Mot i brøstet

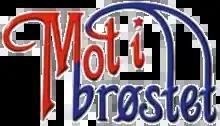

Mot i Brøstet is a Norwegian television sitcom created by Tore Ryen. Originally broadcast on TV 2 from 22 January 1993 to 8 December 1997, it was the first commercially produced comedy series in Norway, and as of 2025 is the longest running Norwegian comedy series ever created. Since its original broadcast the series has been repeated frequently and also released on DVD in 2007 and 2018.